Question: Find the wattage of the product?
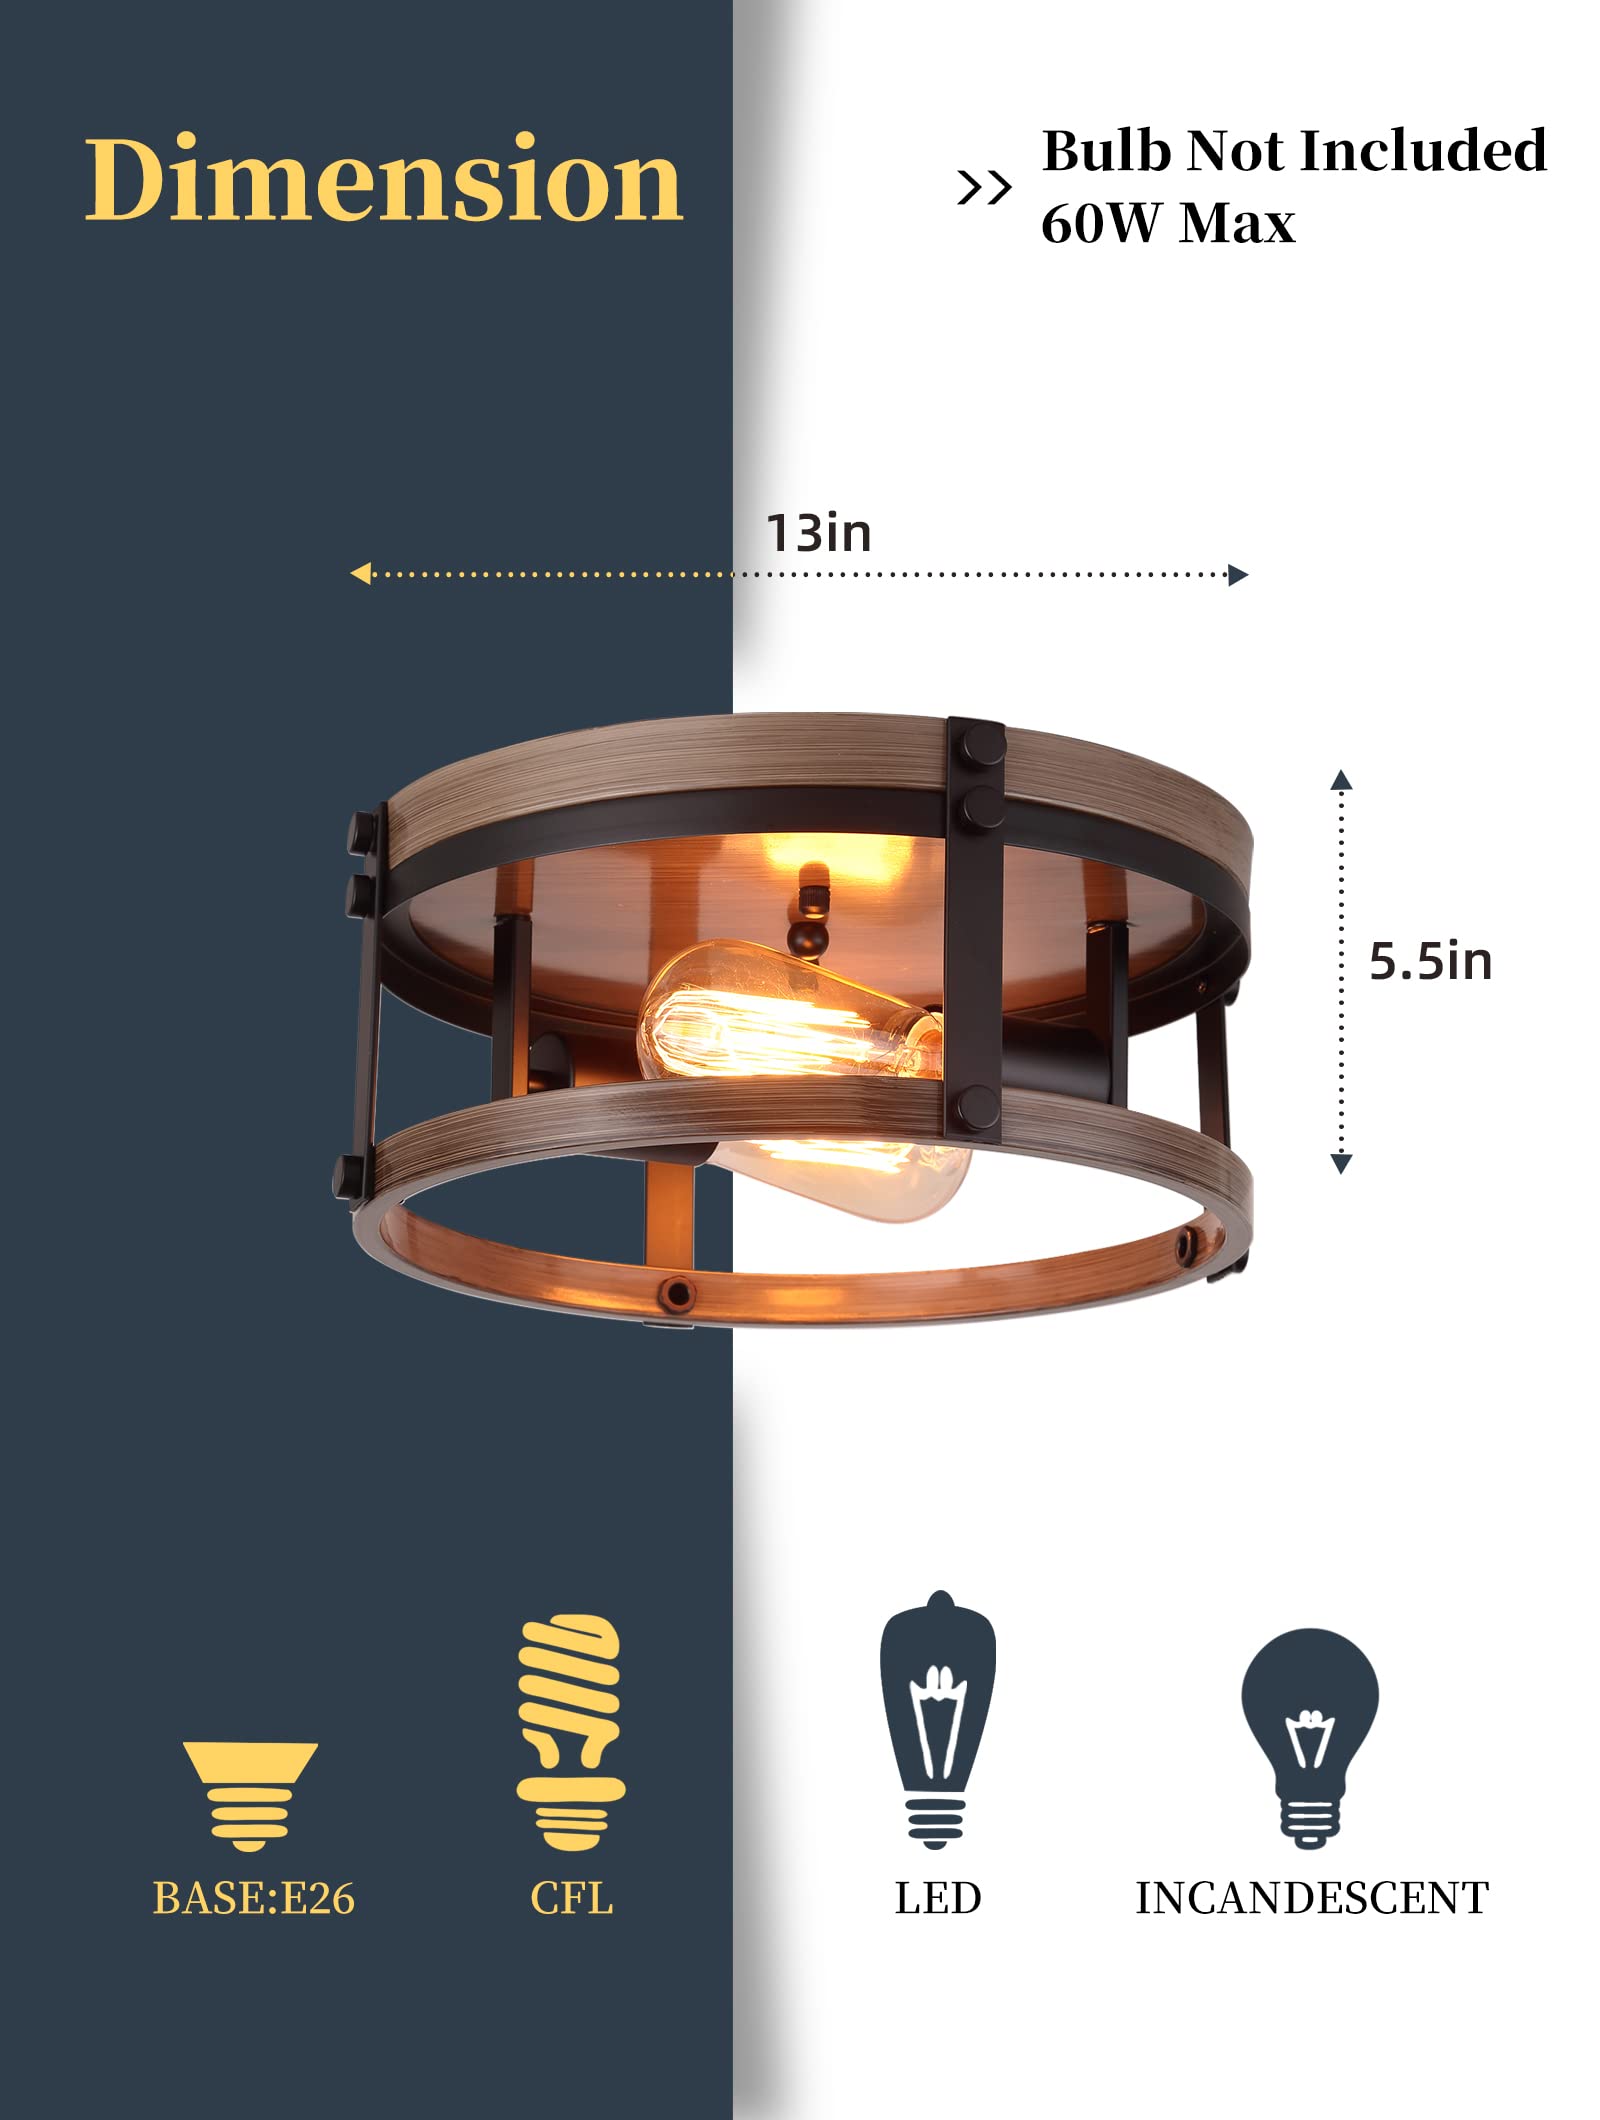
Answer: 60.0 watt